Contra Force

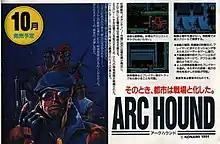
A Japanese ad for "Arc Hound" showing the main promotional art

"Contra Force" was originally planned to be released in Japan under the title of "Arc Hound" in 1991 and originally did not have any ties to the Contra series. The game was announced in magazines such as "Famicom Tsūshin" and advertised in official Konami brochures with a scheduled October release, but this early version of the game was cancelled.